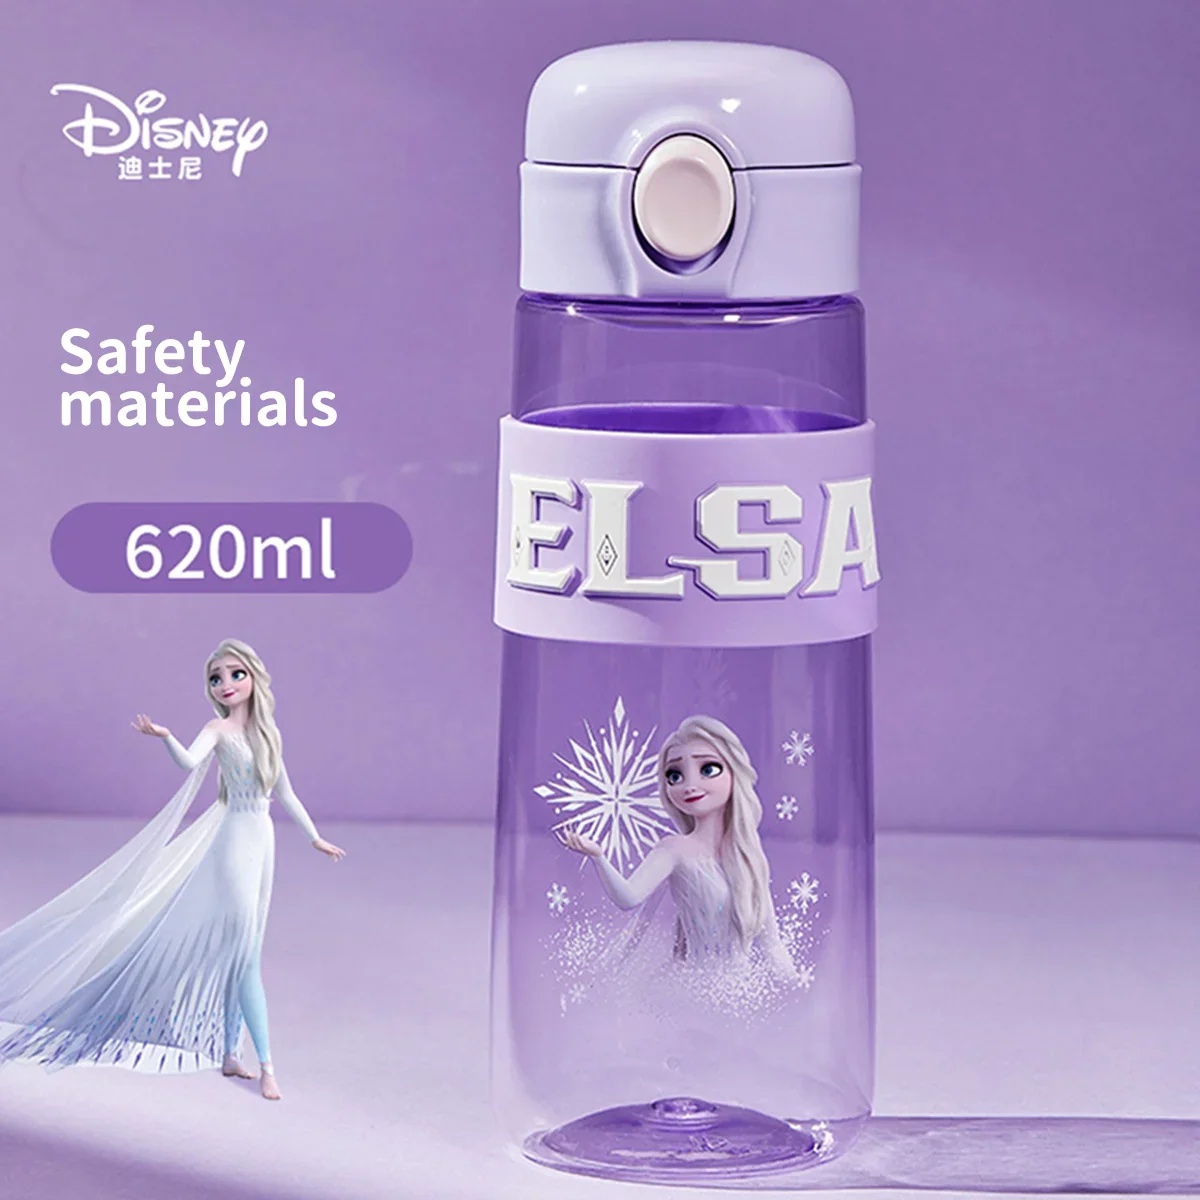
Disney Portable Drinking Cup
Introducing the Disney Portable Drinking Cup, perfect for on-the-go hydration! Featuring your favorite Disney characters, this cup is both functional and fun. With its portable design and durable materials, it is perfect for travel and outdoor activities. Stay hydrated in style with this must-have cup! Enhance your on-the-go hydration with the 620ml Disney Portable Drinking Cup. With a large capacity of 620ml, this cup is perfect for keeping you hydrated throughout the day. Plus, the Disney design adds a touch of fun and personality to your daily routine. Stay hydrated in style with this portable drinking cup!
Brand: Askrig
Category: Home & Garden > Kitchen & Dining > Tableware > Drinkware